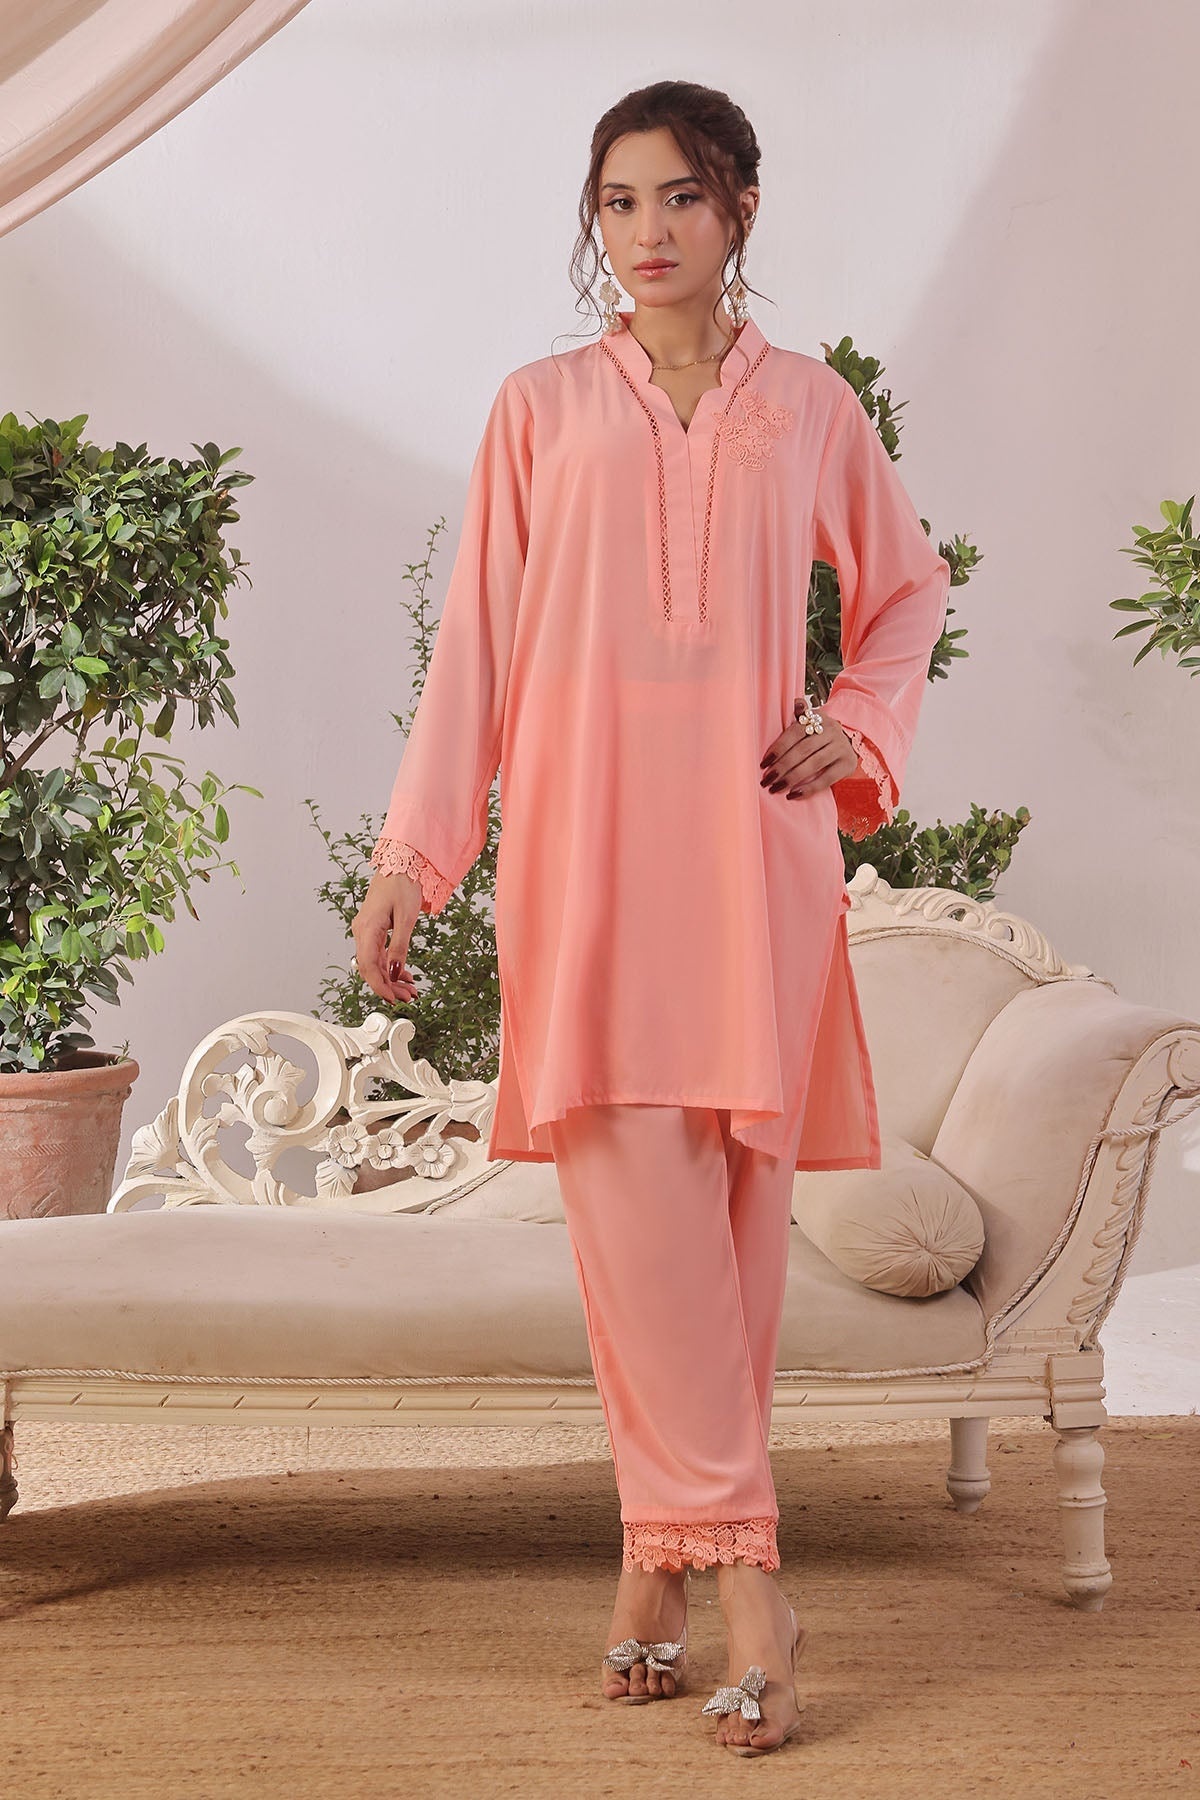
Ochre Clothing Silk Women's 2 Pc Suit
Top: Peach Silk Kurta With Crotia Laces Bottom: Peach Silk Trouser
Brand: Ochre Clothing
Category: Apparel & Accessories > Clothing > Outfit Sets